Petit-Goâve

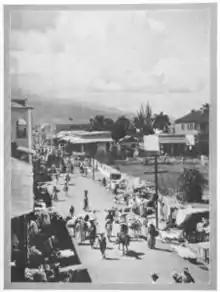
Petit-Goâve in 1926

The town is one of the oldest cities of the country, and was named "Goâve" by the Amerindians. The Spanish called it "Aguava" at the end of the 16th century. After French colonization through the releasing of the Spanish, the French divided the city into two halves; Grand-Goâve and Petit-Goâve. Petit-Goâve became a wealthy settlement and briefly functioned as a de facto capital of the prosperous colony of Saint-Domingue. It is also very famous for its sweet candy called "dous makòs".